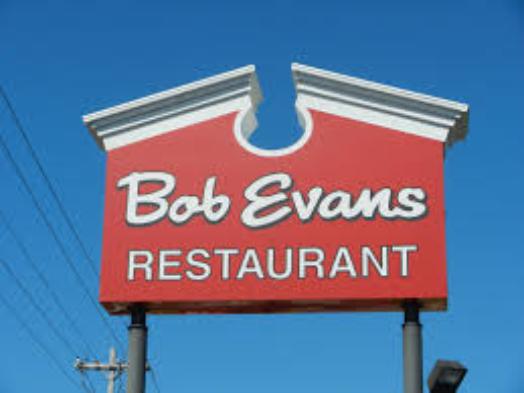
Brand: Bob Evans Restaurants
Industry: Clothes